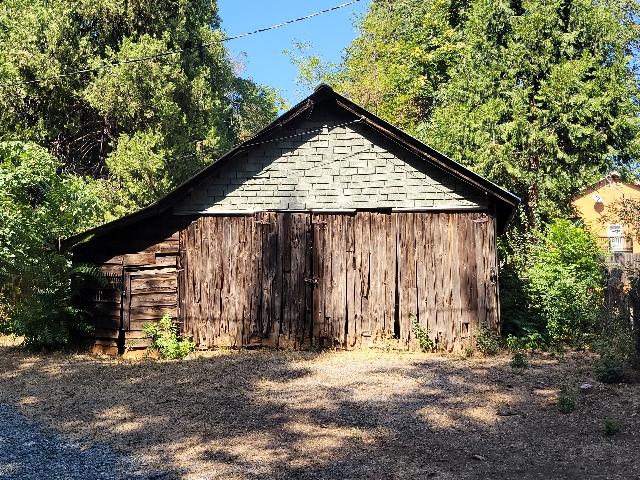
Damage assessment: no_damage